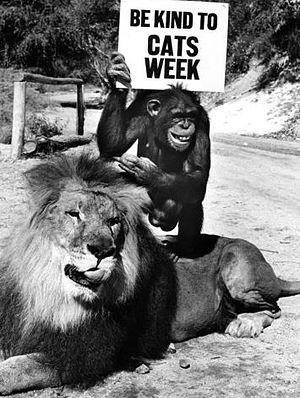
Daktari est une série télévisée américaine en 89 épisodes de 50 minutes, créée par Ivan Tors et Art Arthur et diffusée entre le 11 janvier 1966 et le 15 janvier 1969 sur le réseau CBS.
Clarence est un acteur animal né et élevé à Africa USA, en Californie.